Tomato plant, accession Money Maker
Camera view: bottom (45 deg); turntable rotation: 210 degrees
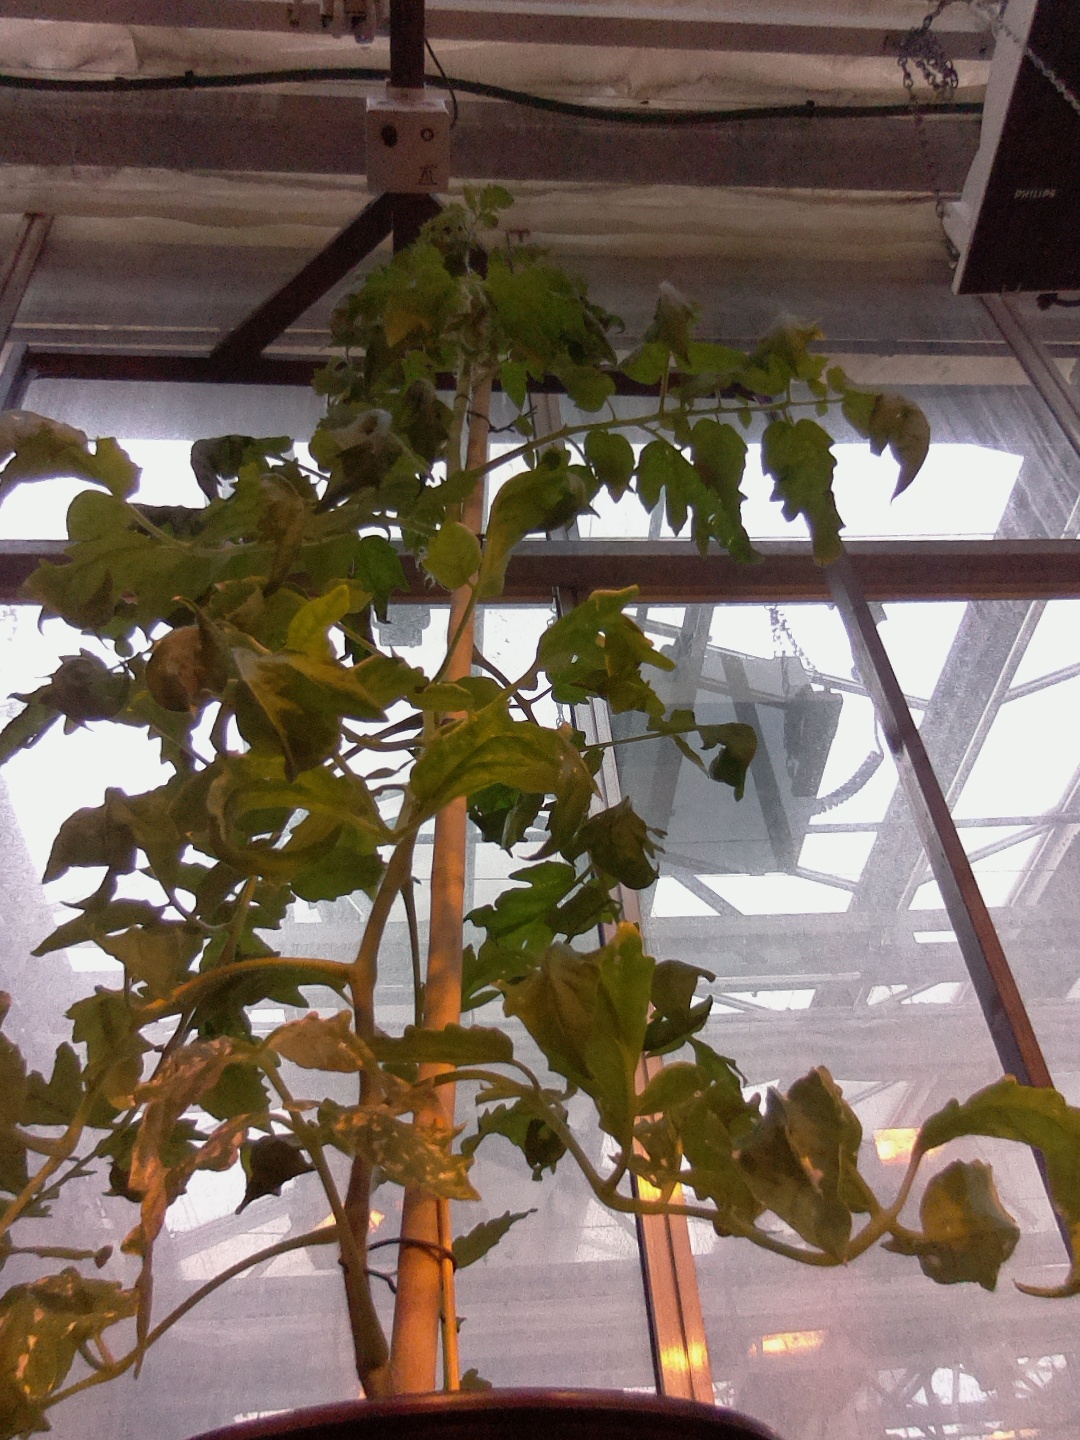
BBCH growth stage 61: 10%-20% of flowers open